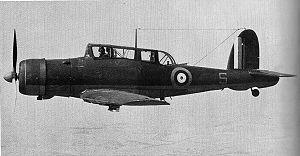
Créés peu après l'invention de l'aviation militaire pendant la Première Guerre mondiale, les porte-avions ont d'abord été considérés comme des bâtiments auxiliaires et n'ont joué un rôle majeur dans la guerre navale qu'à partir de la Seconde Guerre mondiale. Il a fallu l'attaque de Pearl Harbor de décembre 1941 pour démontrer la supériorité de l'aviation embarquée sur la grosse artillerie des navires de ligne, grâce à sa portée incomparablement plus grande pour une force de frappe équivalente. La bataille de la mer de Corail, en mai 1942, est le premier affrontement uniquement aéronaval de l'histoire, dans lequel les forces navales japonaises et américaines s'affrontèrent par avions interposés sans jamais être à portée de canon. En 1944-45, les plus grands cuirassés japonais jamais construits coulent sous les attaques de l'aviation embarquée américaine.